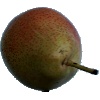
Label: pear_forelle